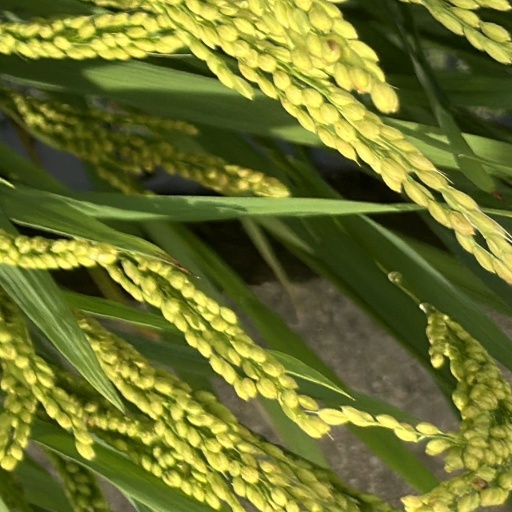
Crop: rice